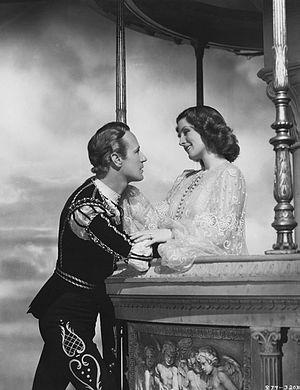
Roméo et Juliette est un film américain réalisé par George Cukor, sorti en 1936.